Margaret Stickney Kendall

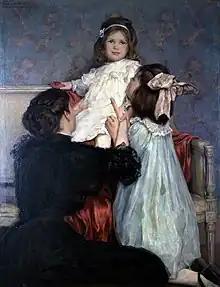
1909 painting by William Sergeant Kendall depicting Margaret Stickney Kendall and two of their daughters

The couple lived in the West Side of Manhattan from 1897 until 1906, when they moved to Barrytown, New York. In 1910, they moved to Marin Cottage in Newport, Rhode Island. The Kendalls moved to New Haven, Connecticut in 1913, when Sergeant Kendall earned a position at Yale University as dean of the School of Fine Arts.